Okumura model

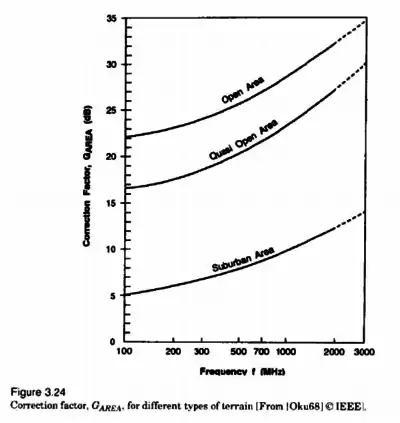

Other corrections may also be applied to Okumura's model. Some of the important terrain related parameters are the terrain undulation height (A/i), isolated ridge height, average slope of the terrain and the mixed land-sea parameter.